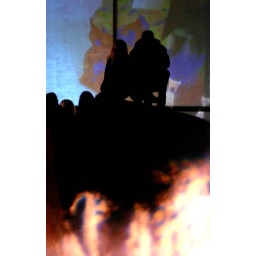
A couple watches video installations within the Ryerson School of Interior Design from atop a rock bordering Devonian Pond.